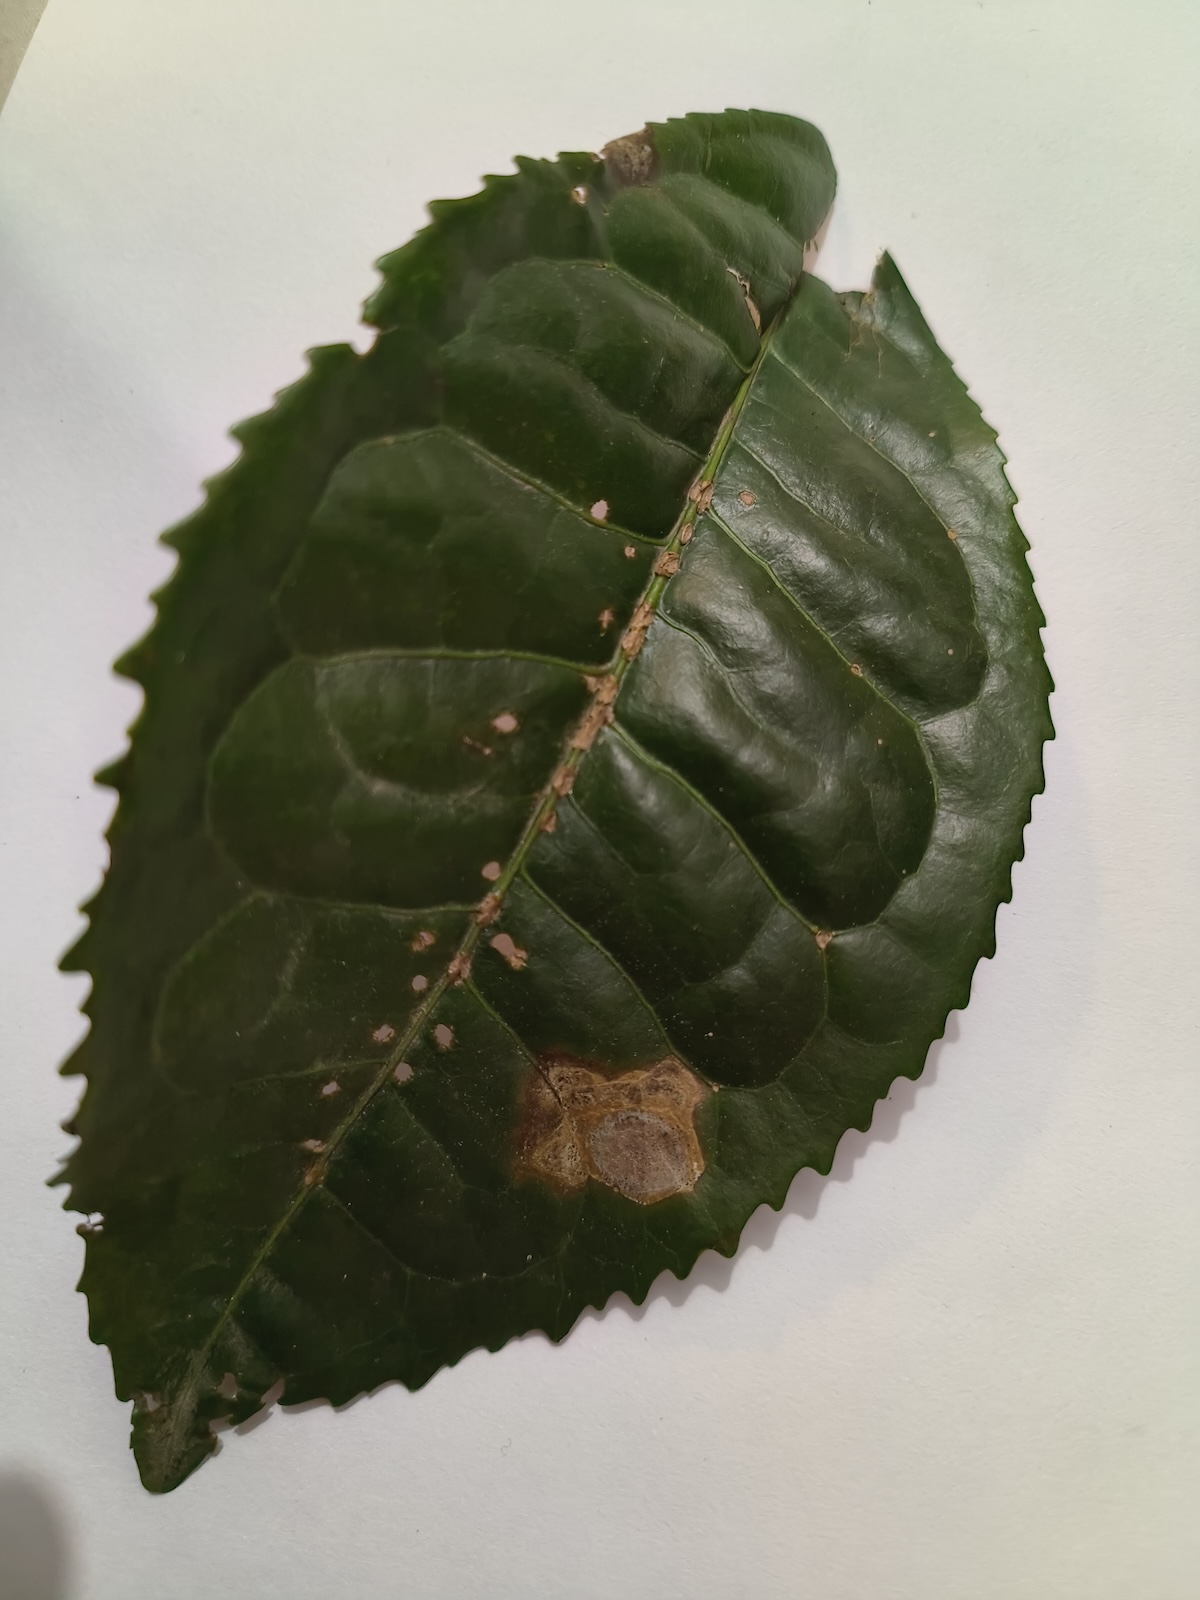
Label: Gray Blight